Burwood, Tennessee

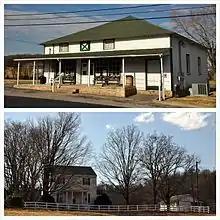
Huff's Store and the John Pope House, the two NRHP listings in Burwood, Tennessee

Burwood, Tennessee, is an unincorporated community in southwestern Williamson County, Tennessee.